Szomód

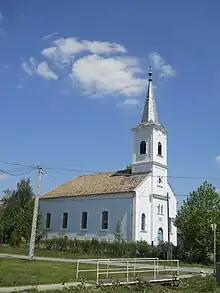
Szomód

Szomód is a village in Komárom-Esztergom county, Hungary.